France–Switzerland border

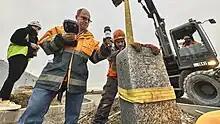
Three of the border stones in the canton of Geneva, nos 124, 125 and 126, are located on the CERN Meyrin site, which implies special agreements between France and Switzerland.

The border now encircles the City of Geneva. West of the city, it follows the Rhône for some , until the westernmost point of Switzerland, at . The border passes between Geneva and Annemasse, heading east towards Saint-Cergues; it finally finds Lake Geneva from the south, at Hermance.